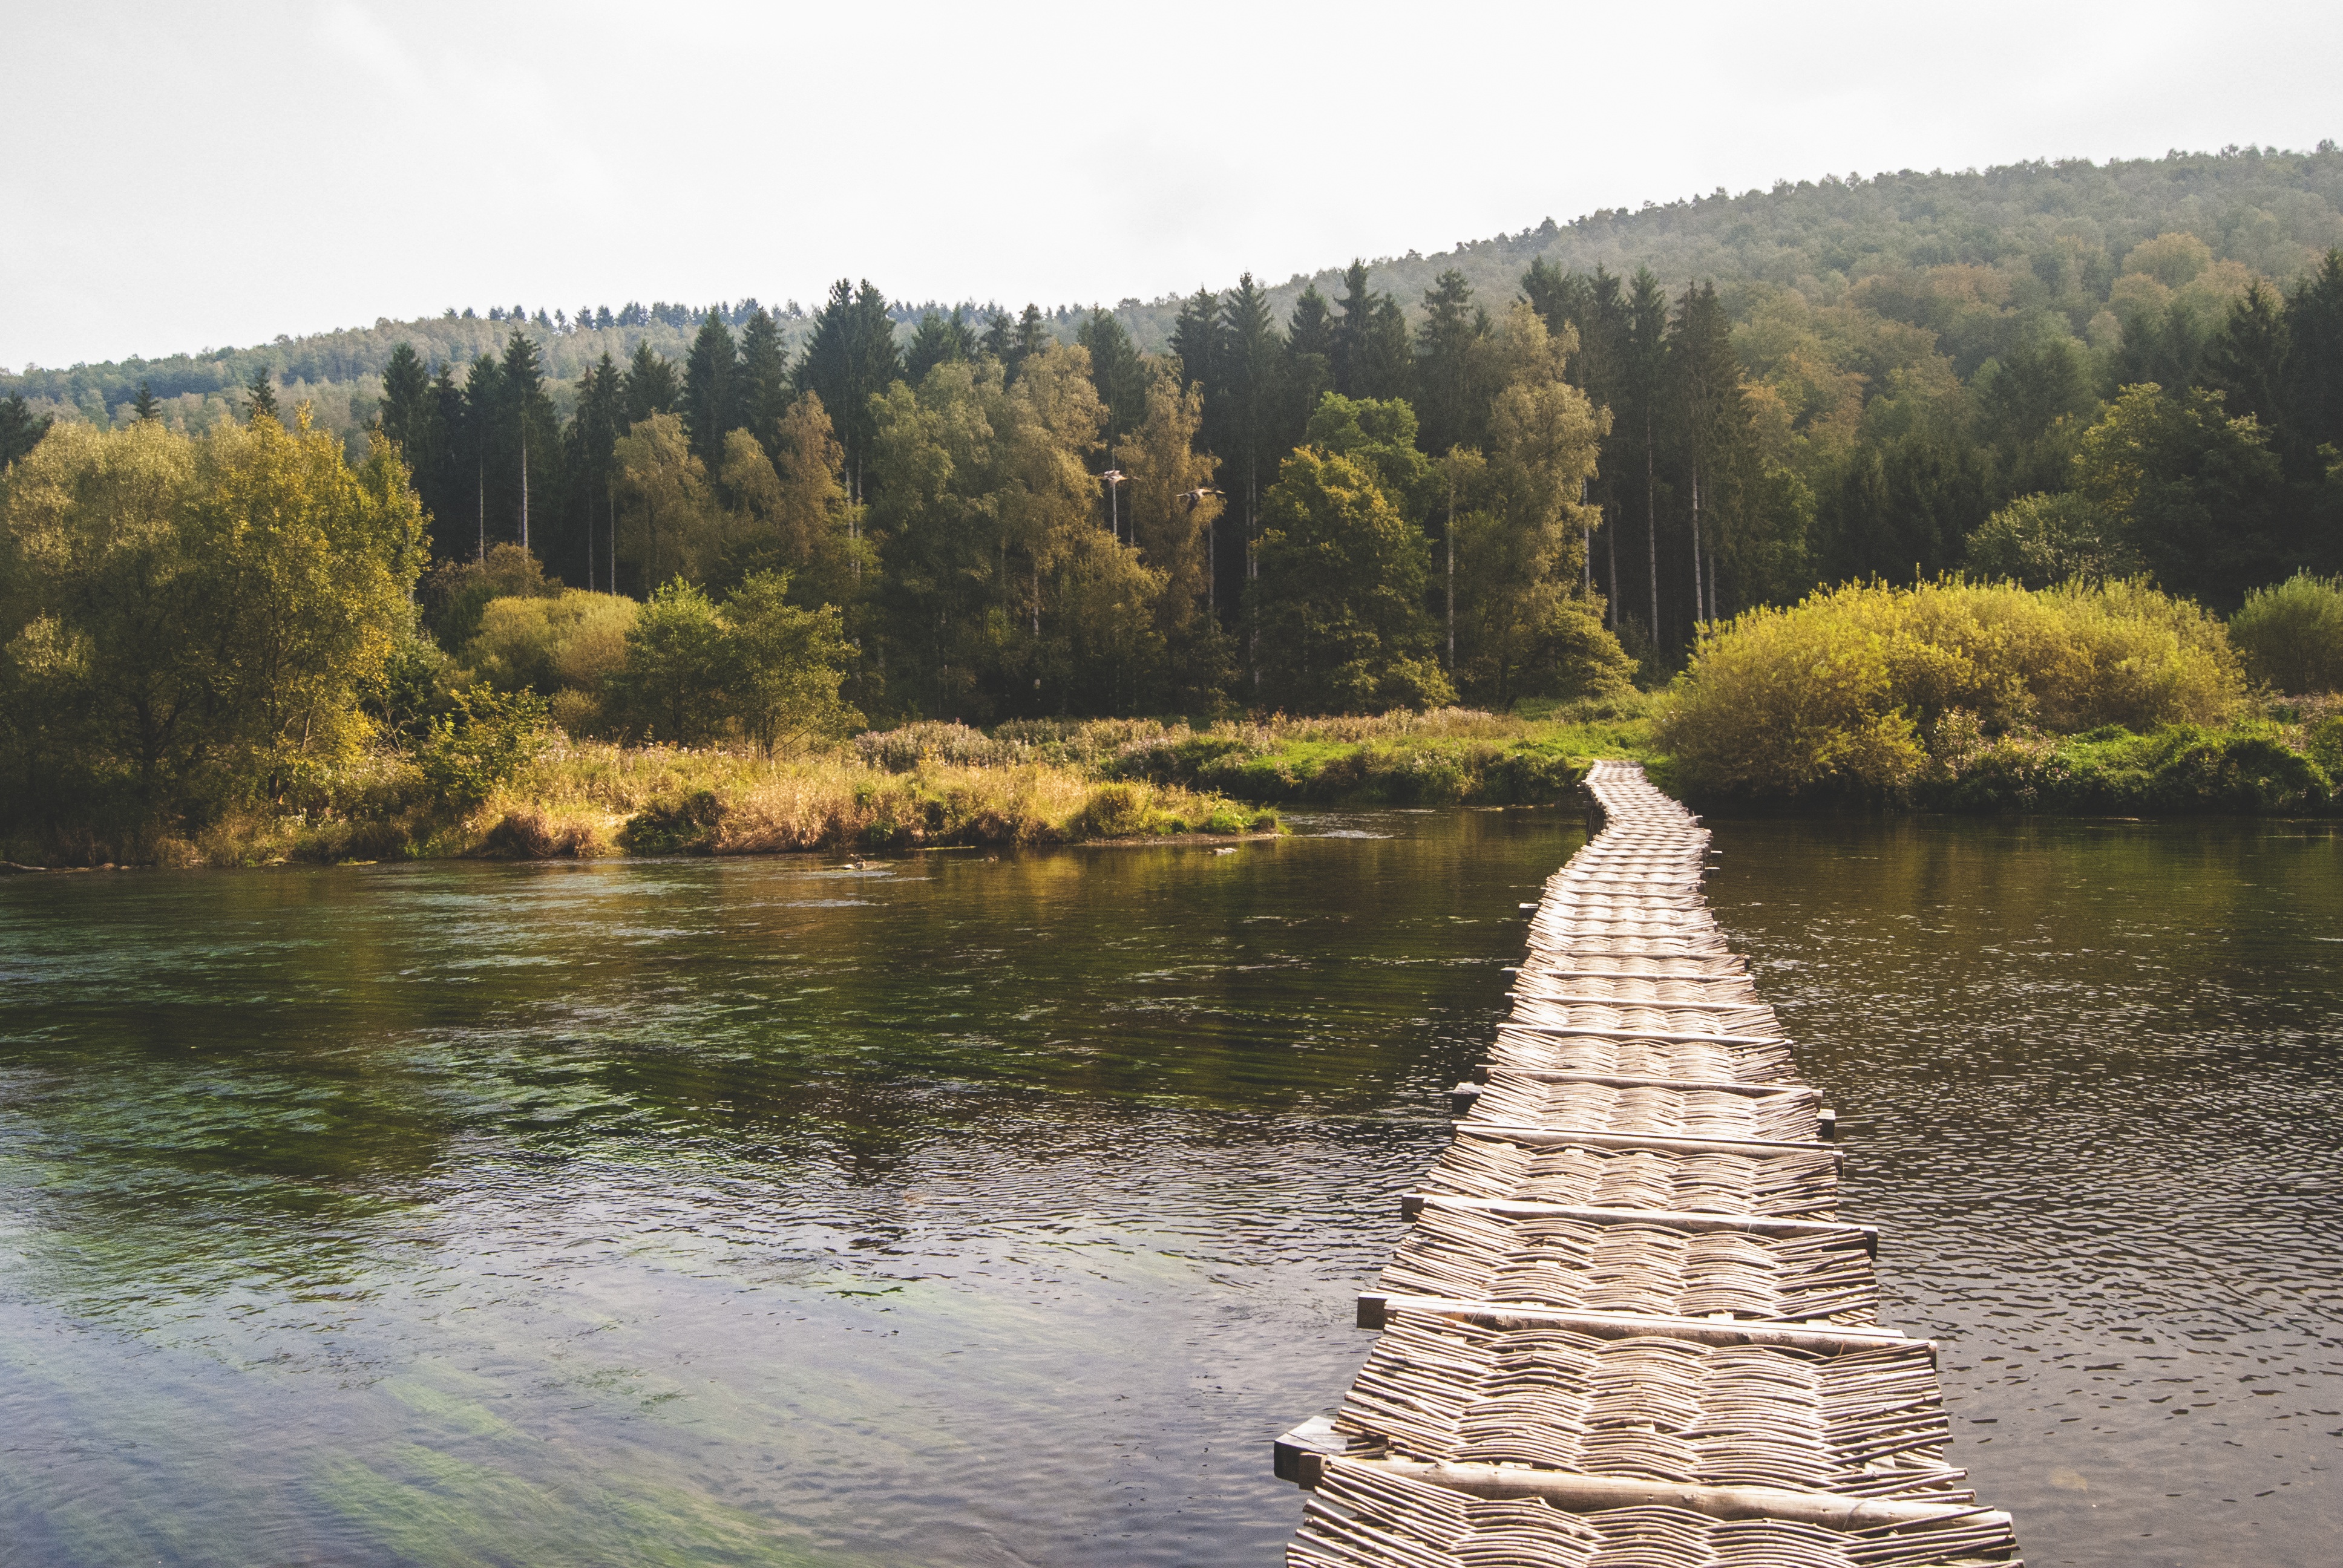
landscape, tree, water, nature, wilderness, dock, sky, boat, bridge, meadow, lake, river, valley, land, explore, range, wild, green, reflection, vehicle, tranquil, hike, balance, peaceful, reservoir, cross, fitness, climb, body of water, life, wander, trees, clouds, elements, earth, boating, spa, beauty, exploration, scene, discover, loch, success, wellness, wellbeing, achieve, accomplish, centered